The Game and Playe of the Chesse

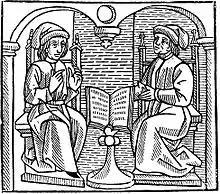
Depiction from "The Game and Playe of the Chesse"

The Game and Playe of the Chesse is a book by William Caxton, the first English printer. Published in 1476, it is one of the earliest titles published in English, the first being "Recuyell of the Historyes of Troye", also by Caxton. It was based on a book by Jacobus de Cessolis. The book is an "allegory of fixed social structures where each rank has its allotted role."